Pandorea jasminoides

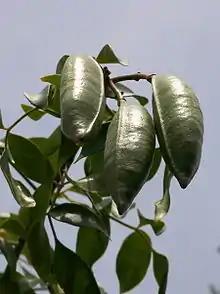
Fruit

"Pandorea jasminoides" is a woody climber with dark brown bark and glabrous stems. The leaves are mainly arranged in opposite pairs along the stems or sometimes in whorls of three, and are long and pinnate with three to nine leaflets. The leaflets are egg-shaped to more or less lance-shaped, long and wide. The leaves are on a petiole long, the lateral leaflets on petiolules long and the end leaflet on a petiolule long.